History of Yemen

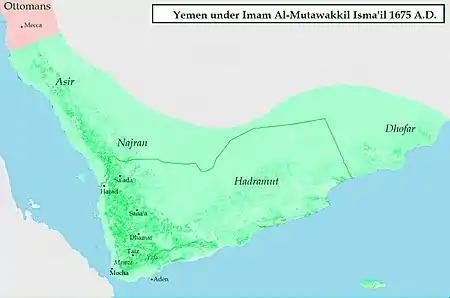
Zaidi State under the rule of Al-Mutawakkil Isma'il (1675)

The Rasulid state nurtured Yemen's commercial links with India and the Far East. They profited greatly by the Red Sea transit trade via Aden and Zabid. The economy also boomed due to the agricultural development programs instituted by the kings who promoted massive cultivation of palms. It was during this period that coffee became a lucrative cash crop in Yemen. The Rasulid kings enjoyed the support of the population of Tihama and southern Yemen while they had to buy the loyalty of Yemen's restive northern highland tribes. The Rasulid sultans built numerous Madrasas in order to solidify the Shafi'i school of thought which is still the dominant school of jurisprudence amongst Yemenis today. Under their rule, Ta'izz and Zabid became major international centers of Islamic learning. The Kings themselves were learned men in their own right who not only had important libraries but who also wrote treatises on a wide array of subjects, ranging from astrology and medicine to agriculture and genealogy.